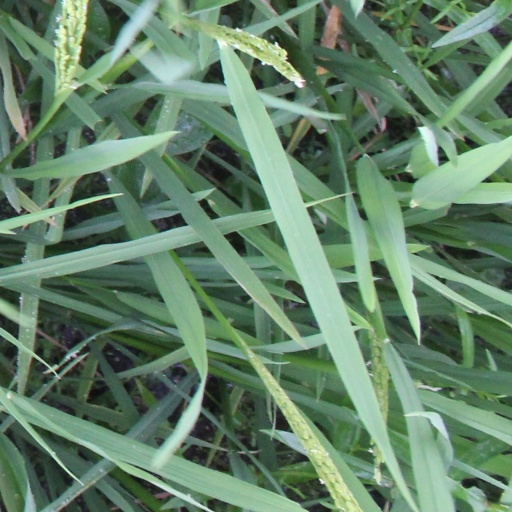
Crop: rice